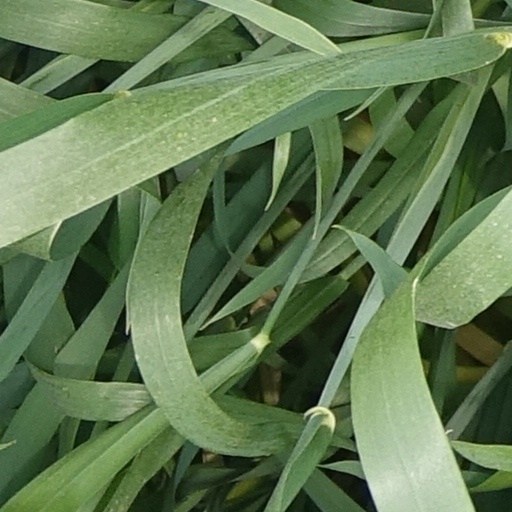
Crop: wheat